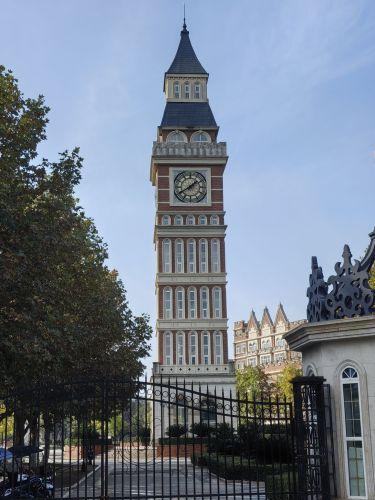
地标名称：钟楼
所在城市：成都市·金堂县